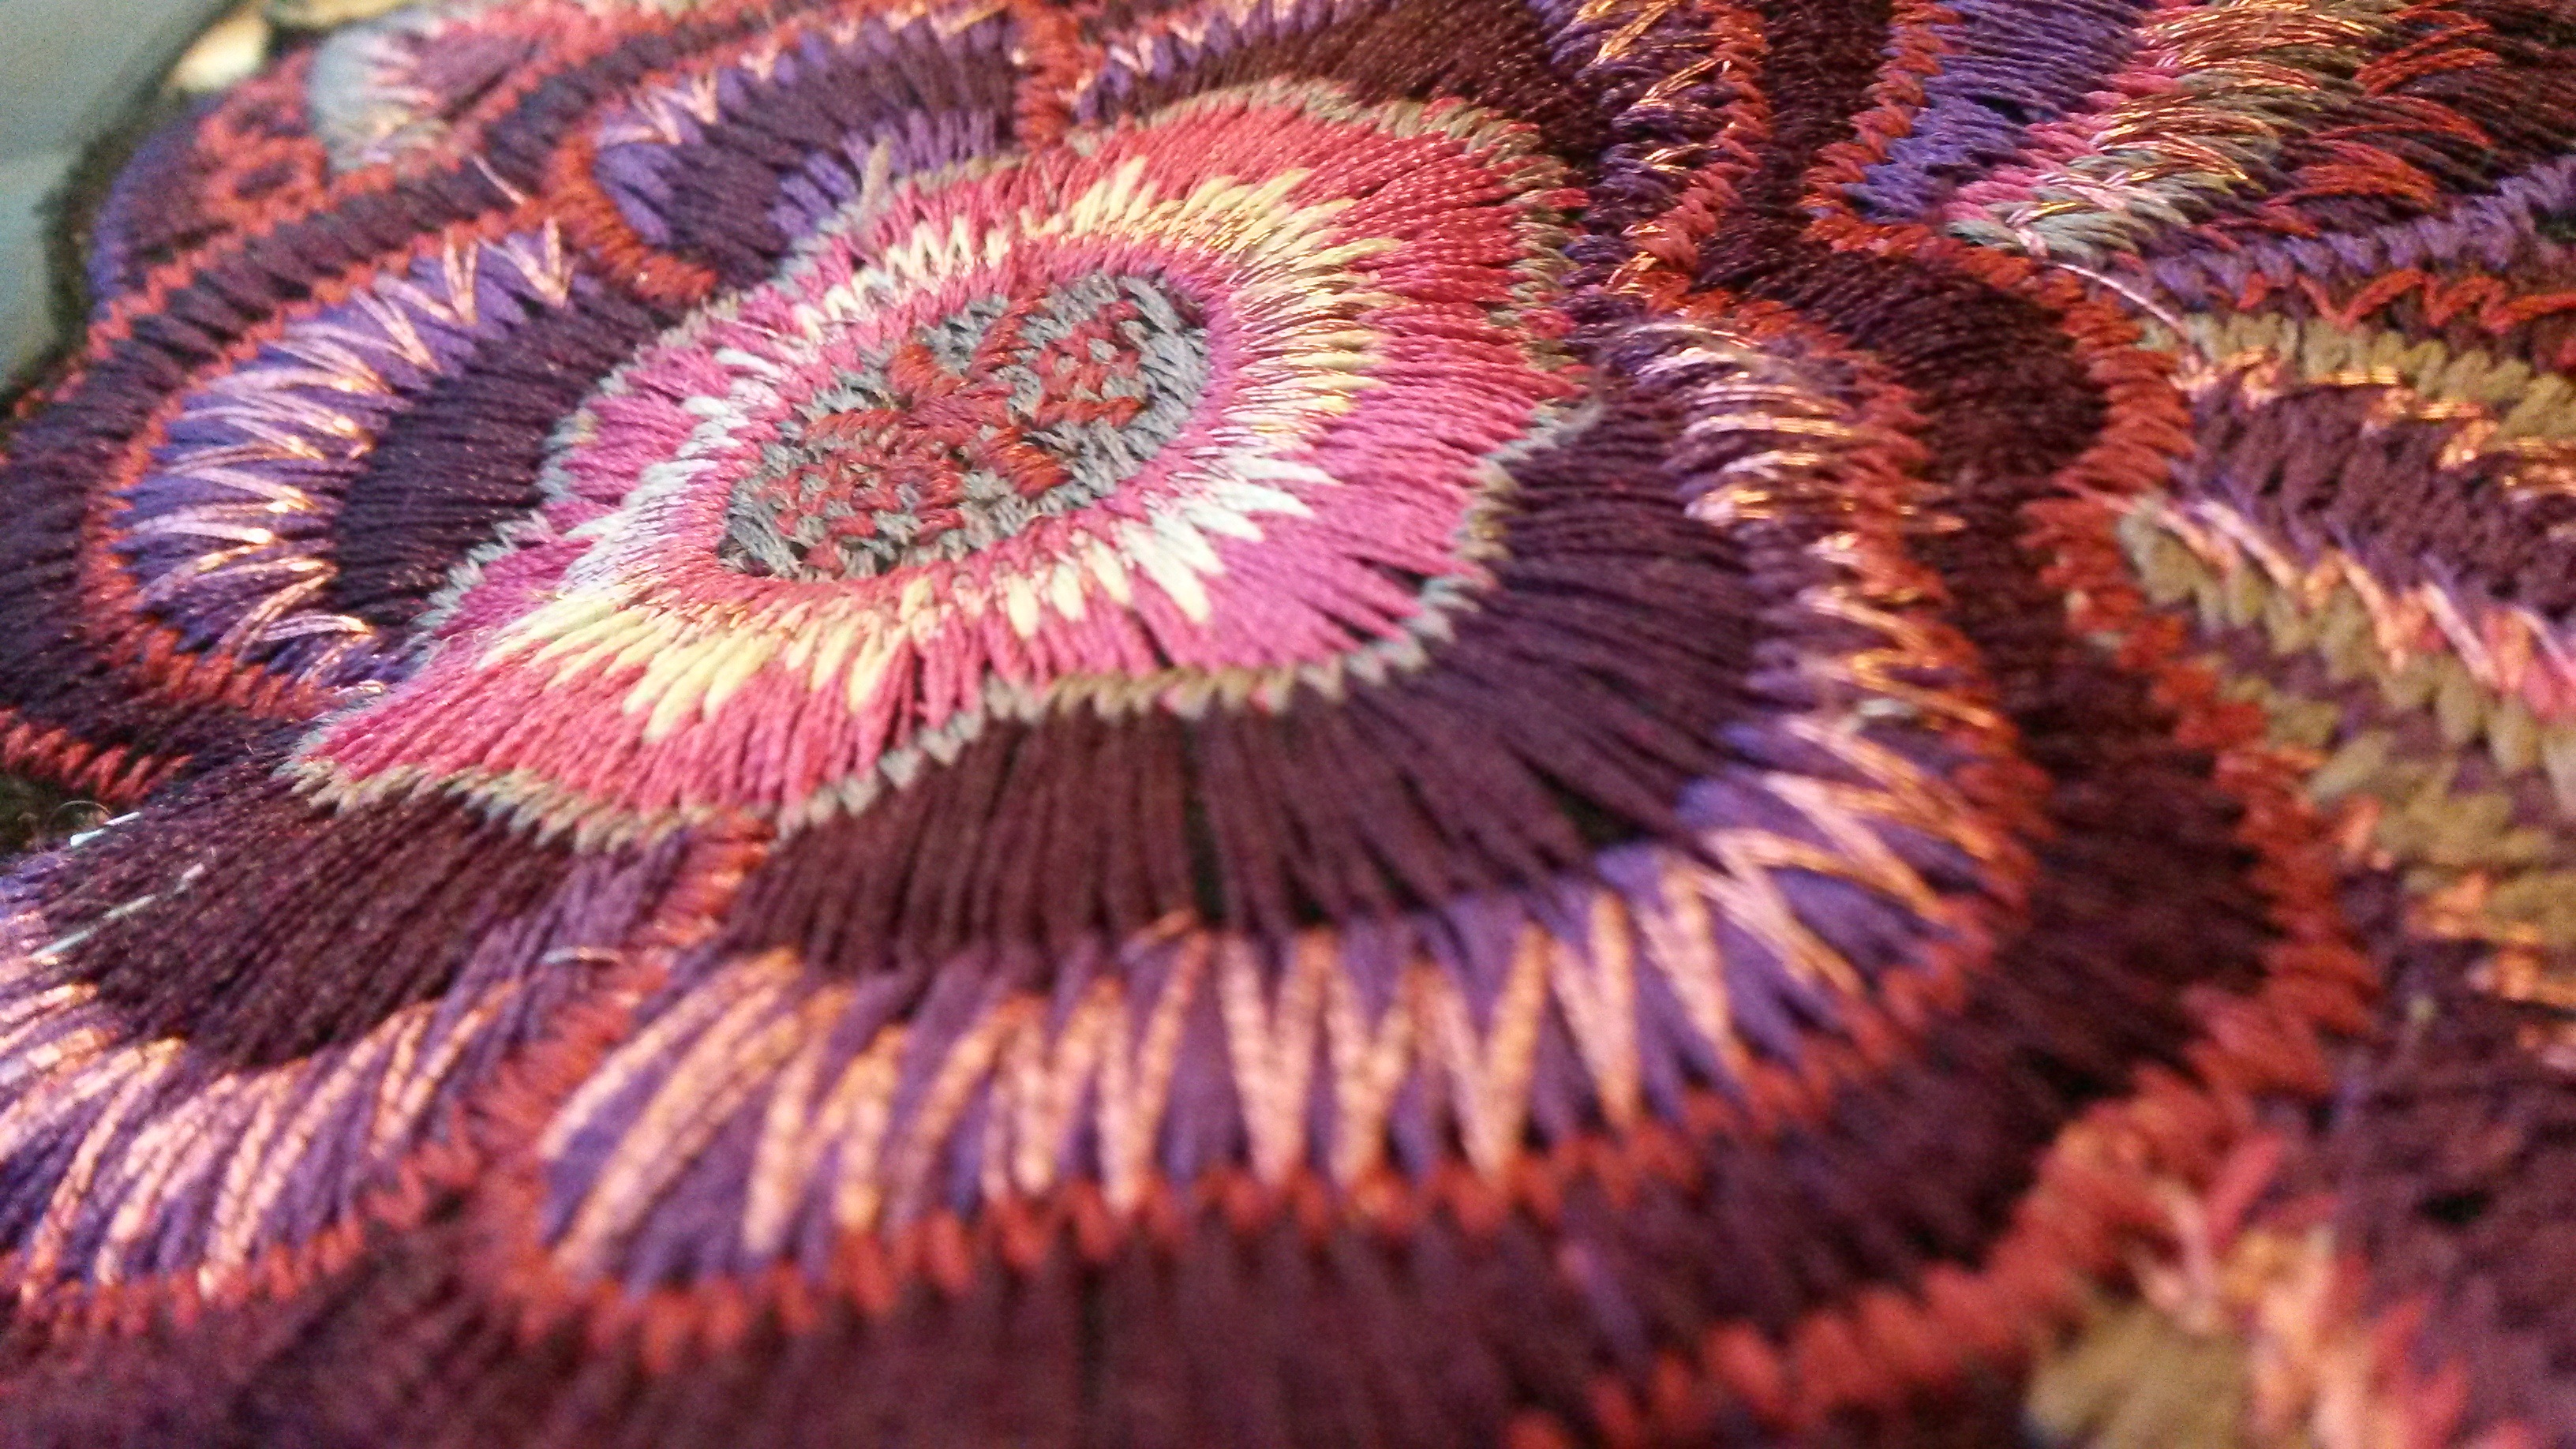
abstract, flower, decoration, pattern, coral, ornament, weave, crochet, knitting, textile, art, decorative, rosa, wires, embroidery, plot, fractal art